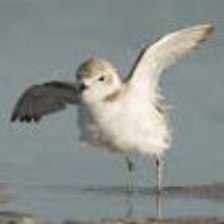
Species: SNOWY PLOVER
Scientific name: CHARADRIUS NIVOSUS